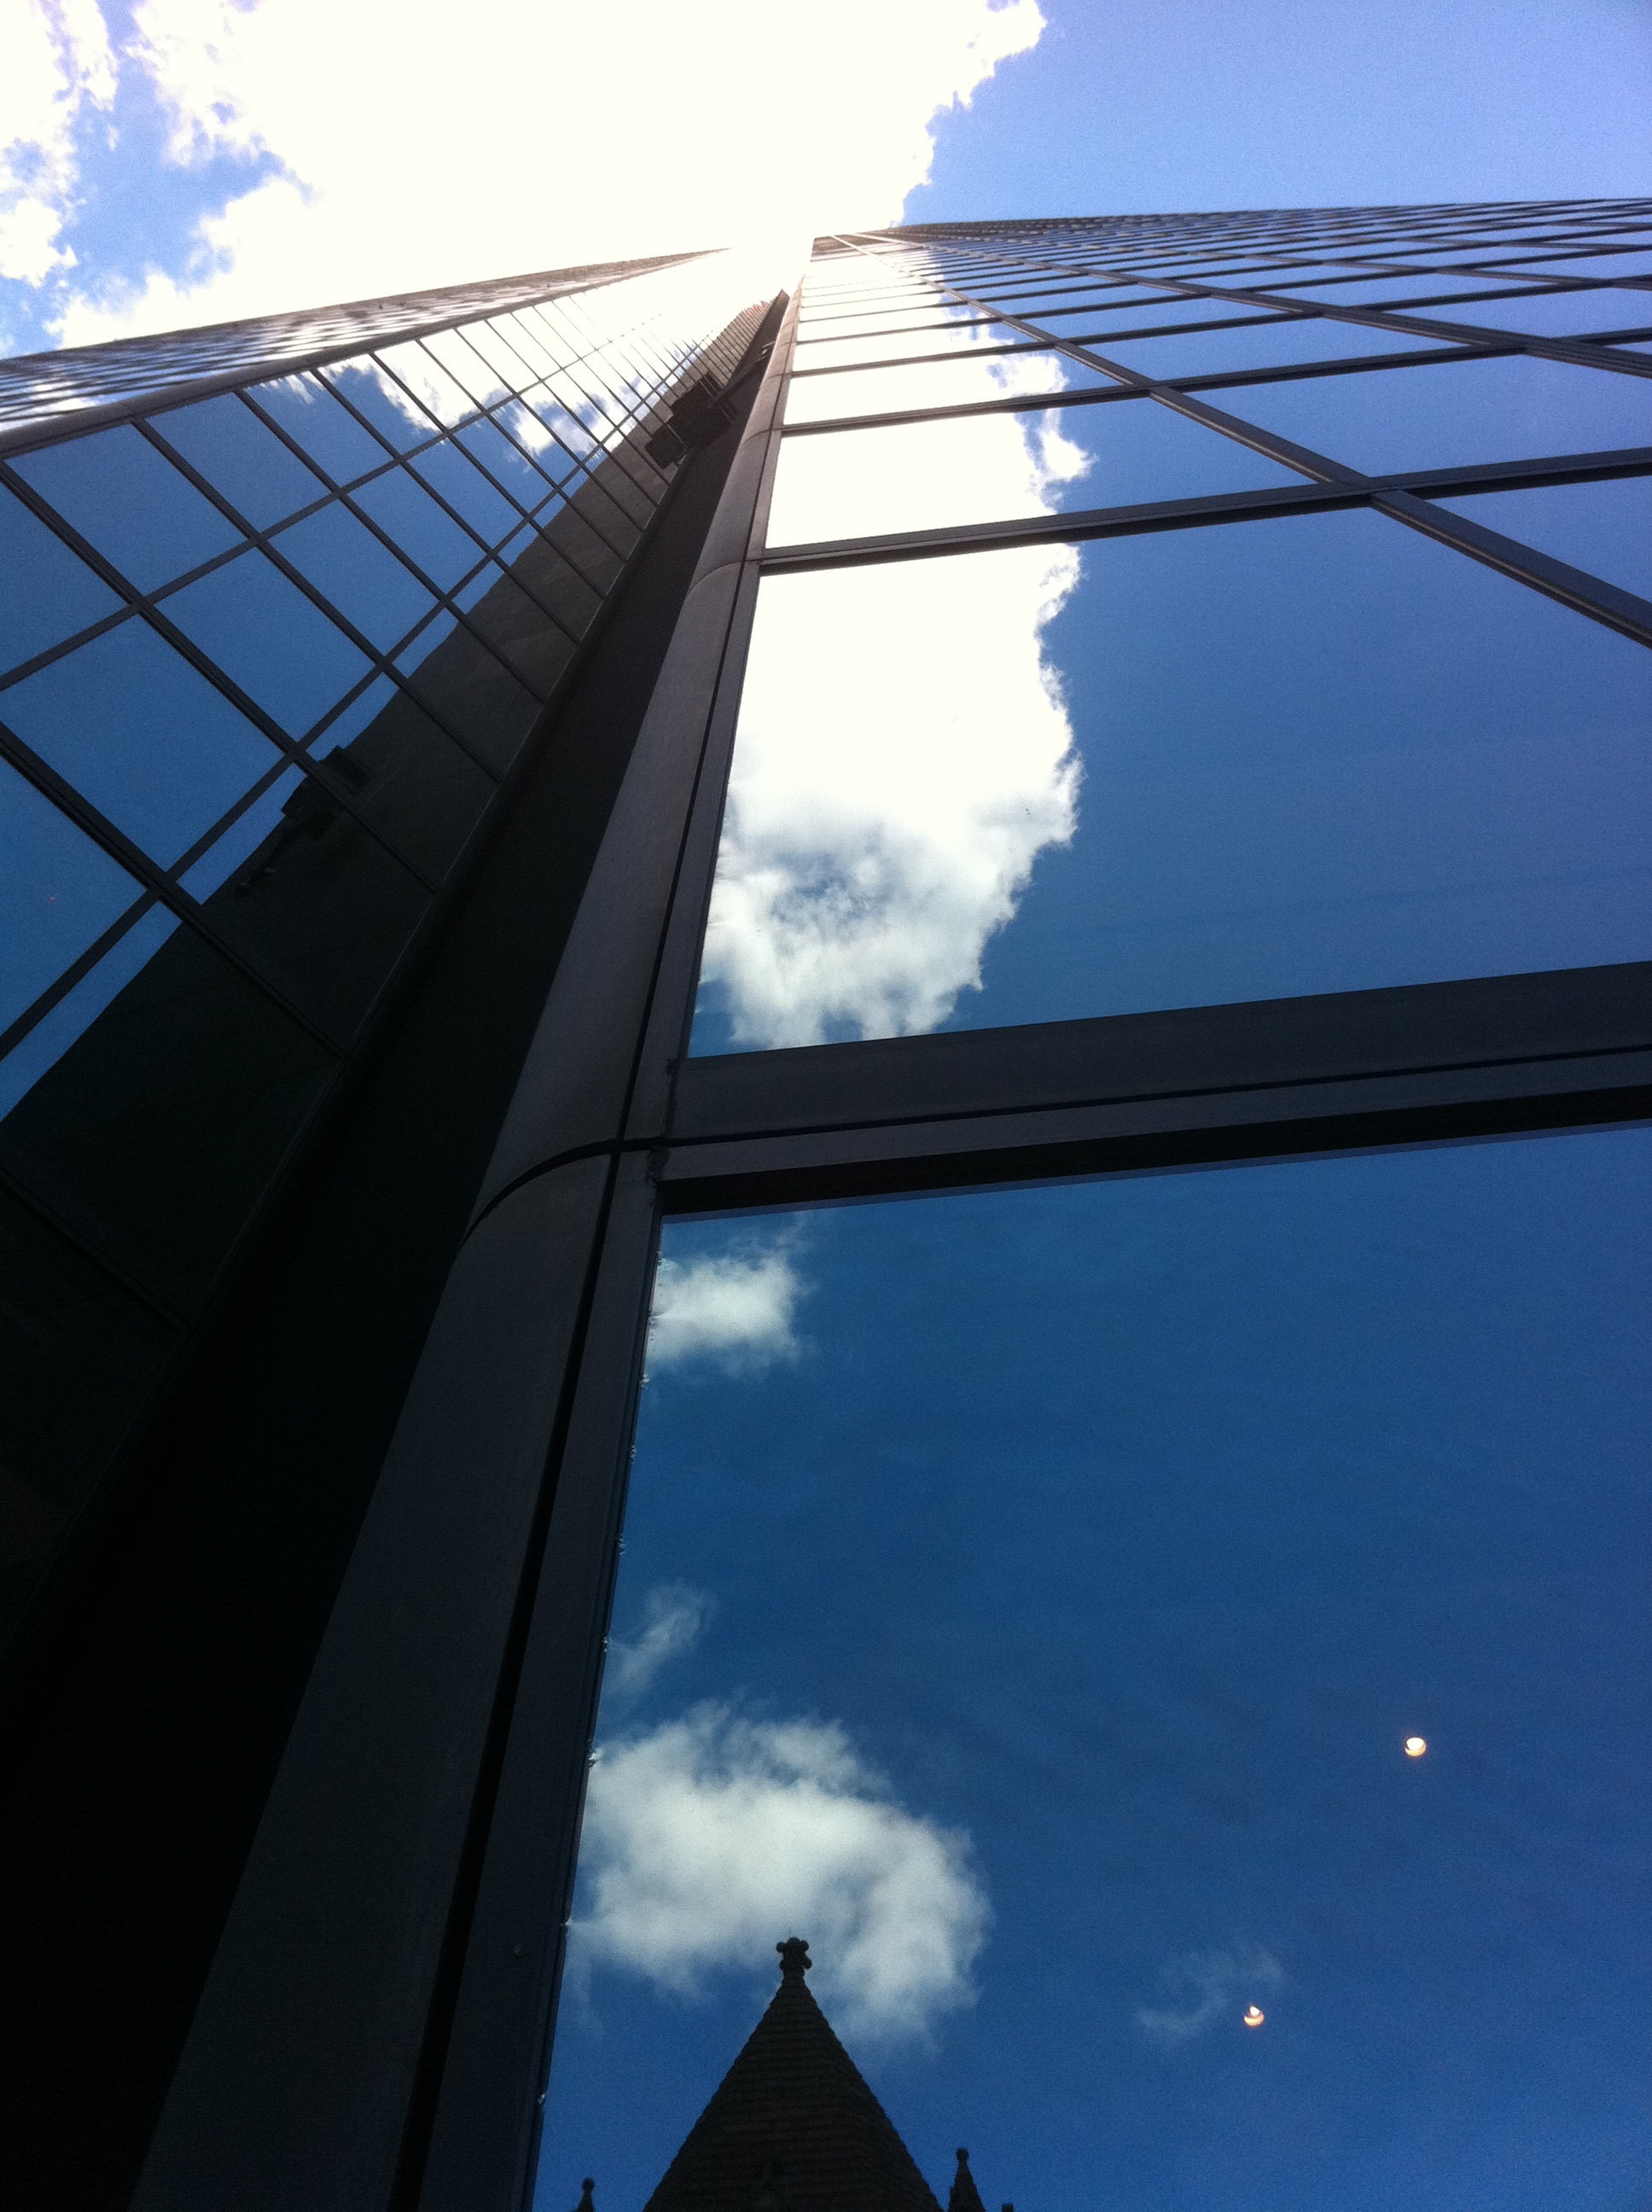
landscape, cloud, architecture, structure, sky, sunlight, texture, roof, building, city, skyscraper, urban, line, reflection, tower, mast, office, landmark, facade, blue, business, modern, life, design, shape